Royal Proclamation of 1763

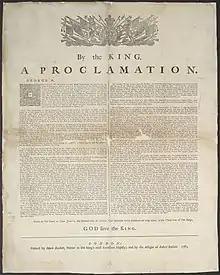
The Royal Proclamation of 1763, "Library and Archives Canada"

The Royal Proclamation of 1763 was issued by British King George III on 7 October 1763. It followed the Treaty of Paris (1763), which formally ended the Seven Years' War and transferred French territory in North America to Great Britain. The Proclamation at least temporarily forbade all new settlements west of a line drawn along the Appalachian Mountains, which was delineated as an Indian Reserve. Exclusion from the vast region of Trans-Appalachia created discontent between Britain and colonial land speculators and potential settlers. The proclamation and access to western lands was one of the first significant areas of dispute between Britain and the colonies and would become a contributing factor leading to the American Revolution. The 1763 proclamation line is more or less similar to the Eastern Continental Divide, extending from Georgia in the south to the divide's northern terminus near the middle of the north border of Pennsylvania, where it intersects the northeasterly St. Lawrence Divide, and extends further through New England.